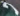
Number: 7